Second Archipelago Expedition

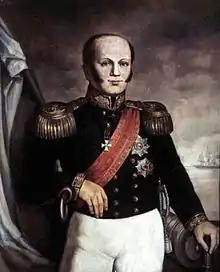
A portrait of Dmitry Senyavin

The Second Archipelago Expedition was an expedition by the Imperial Russian Navy's Baltic Fleet under Admiral Dmitry Senyavin into the Mediterranean between 1805 and 1807. It formed part of the War of the Third Coalition, War of the Fourth Coalition and the Russo-Turkish War of 1806–1812. Senyavin's fleet defeated the Ottoman Navy at the Battle of the Dardanelles and the Battle of Athos and, in combination with Russian successes on land near the Danube and in the Caucasus, forced the Sublime Porte to conclude a truce with Russia in August 1807. After the conclusion of the Peace of Tilsit with Napoleon, the Russian navy lifted its blockade of the Dardanelles and returned to the Baltic Sea.